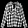
Label: Shirt